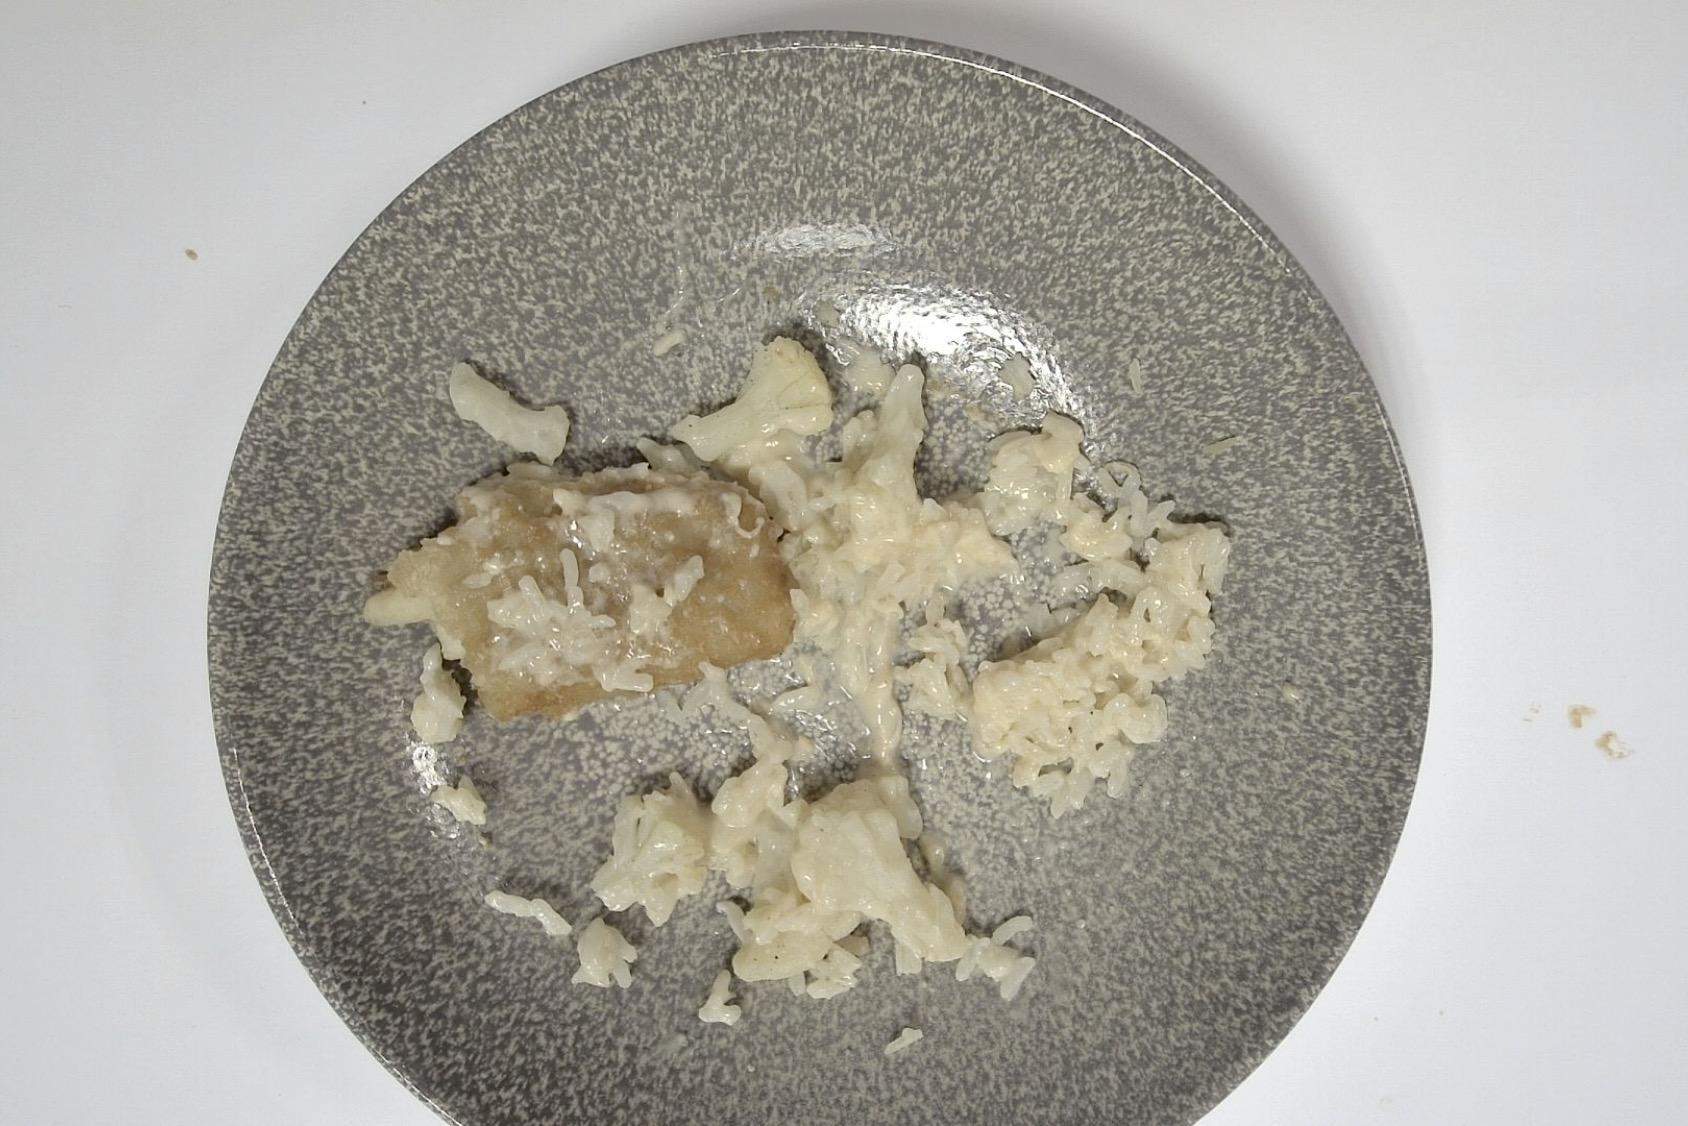
Gericht: Paniertes Fischfilet mit Blumenkohl , Reis , Helle Sauce
Portionsgröße: Normale Portion
Zutaten: Reis, Blumenkohl, Paniertes Fischfilet, Helle Sauce
Gewicht vorher: 315 g
Kalorien vorher: 307,850 kcal
Gewicht nachher: 185 g
Kalorien nachher: 180,801 kcal